Behold the Dreamers

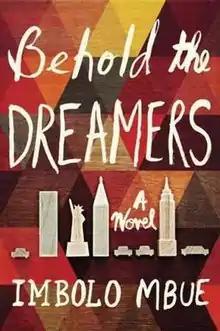
Cover of the first United States edition (2016)

Behold the Dreamers is a 2016 debut novel by Imbolo Mbue. The novel details the experiences of two New York City families during the 2008 financial crisis: an immigrant family from Cameroon, the Jonga family, and their wealthy employers, the Edwards family.